Cyril Pullin

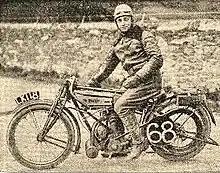
Cyril Pullin on his Rudge after the 1914 Isle of Man TT

Cyril Pullin (18 August 1892 – 23 April 1973) was a British inventor, engineer and motorcycle race driver. His inventions contributed to the rotary engine and the helicopter. His son was the pilot for the first successful British helicopter flight in 1938. Cyril Pullin died in 1973 aged 80.